Megabat

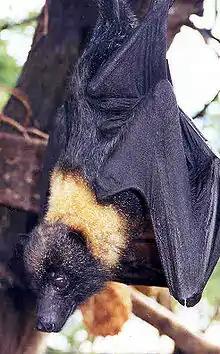
Contrasting yellow mantle of the Mariana fruit bat ("Pteropus mariannus")

Megabats take their name from their larger weight and size; the largest, the great flying fox ("Pteropus neohibernicus"), weighs up to ; some members of "Acerodon" and "Pteropus" have wingspans reaching up to . Despite the fact that body size was a defining characteristic that Dobson used to separate microbats and megabats, not all species of megabat are larger than microbats; the spotted-winged fruit bat ("Balionycteris maculata"), a megabat, weighs only . The flying foxes of "Pteropus" and "Acerodon" are often taken as exemplars of the whole family in terms of body size. In reality, these genera are outliers, creating a misconception of the true size of most megabat species. A 2004 review stated that 28% of megabat species weigh less than .